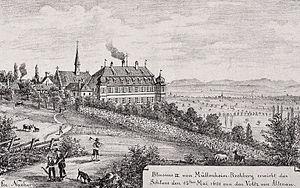
Kolbsheim [kɔlpsajm] est une commune française située dans le département du Bas-Rhin, en région Grand Est.
Cet article recense une partie des monuments historiques du Bas-Rhin, en France.
Situé à une vingtaine de kilomètres à l'ouest de Strasbourg, le château de Kolbsheim a été bâti au XVIIIᵉ siècle à l'extrémité ouest de ce village du Bas-Rhin. Il est protégé au titre des Monuments historiques et réputé pour ses jardins ayant obtenu le label Jardin remarquable. C'est aujourd'hui le seul subsistant des deux châteaux qui ont un temps coexisté sur le territoire de la commune.